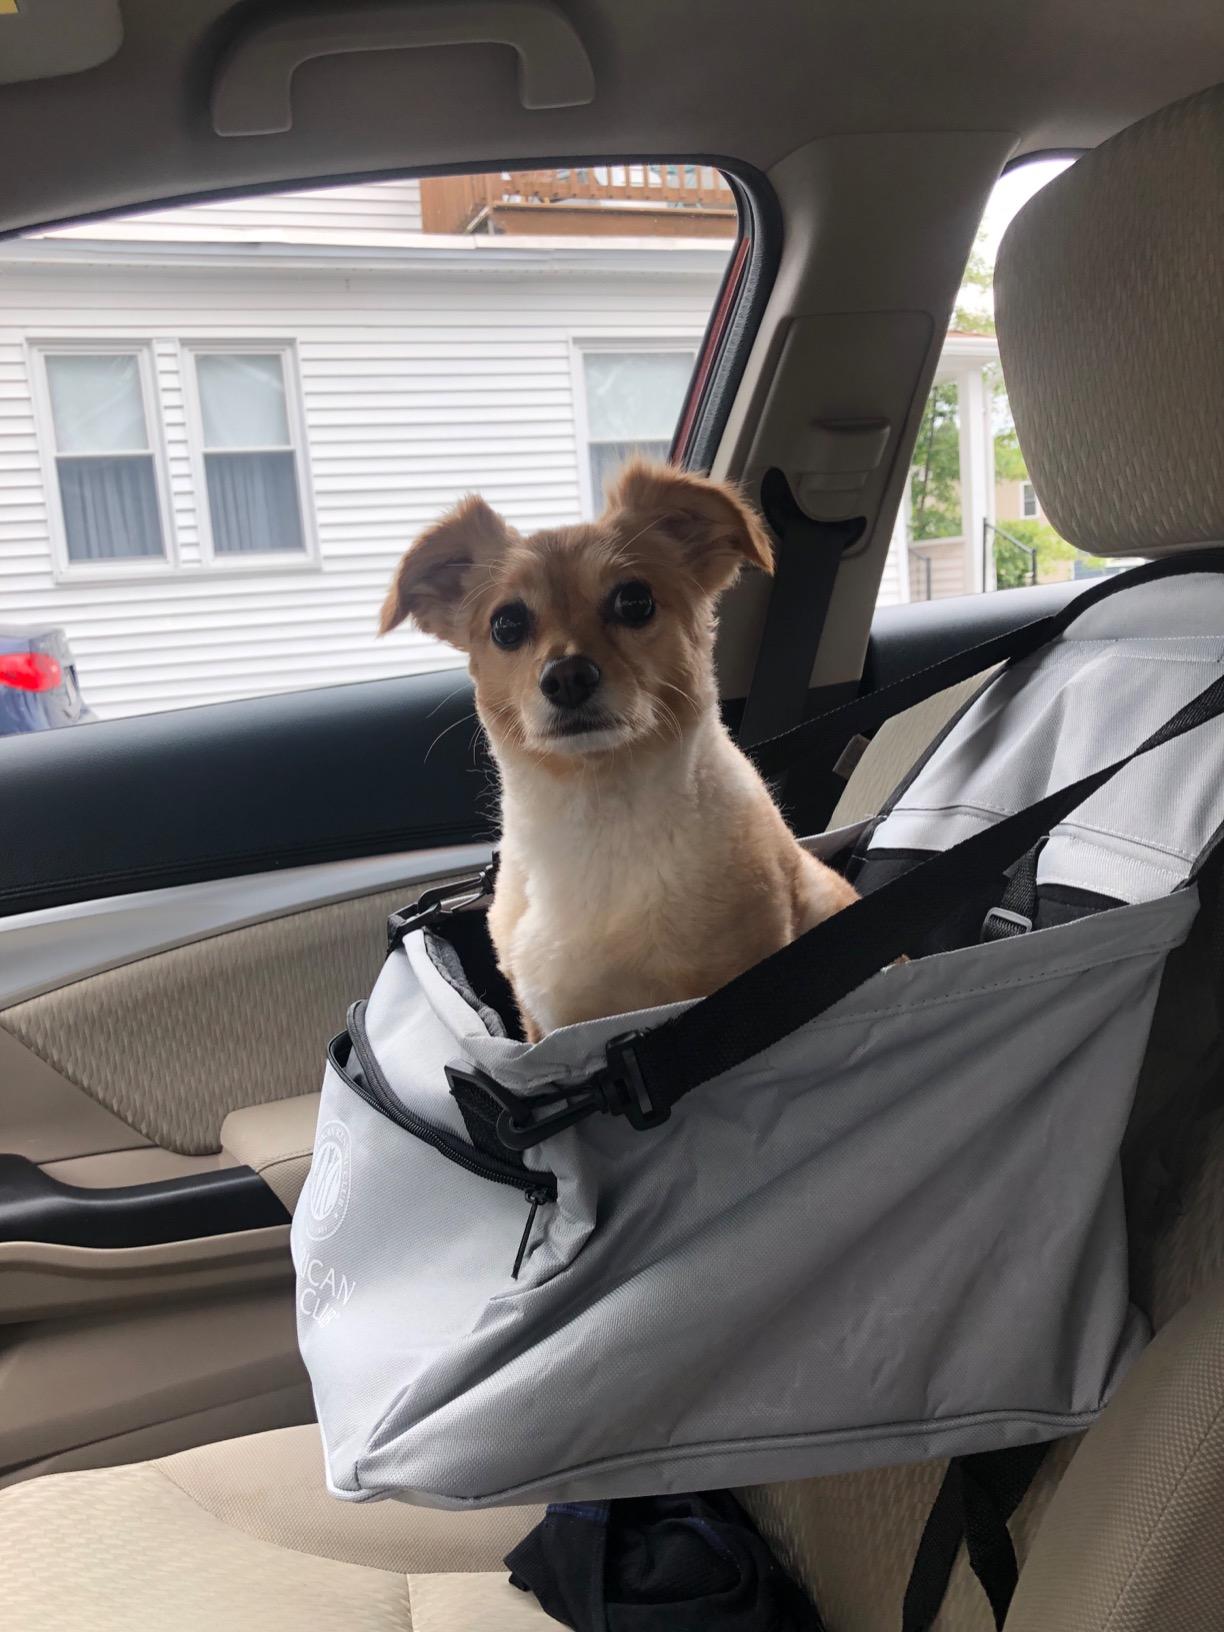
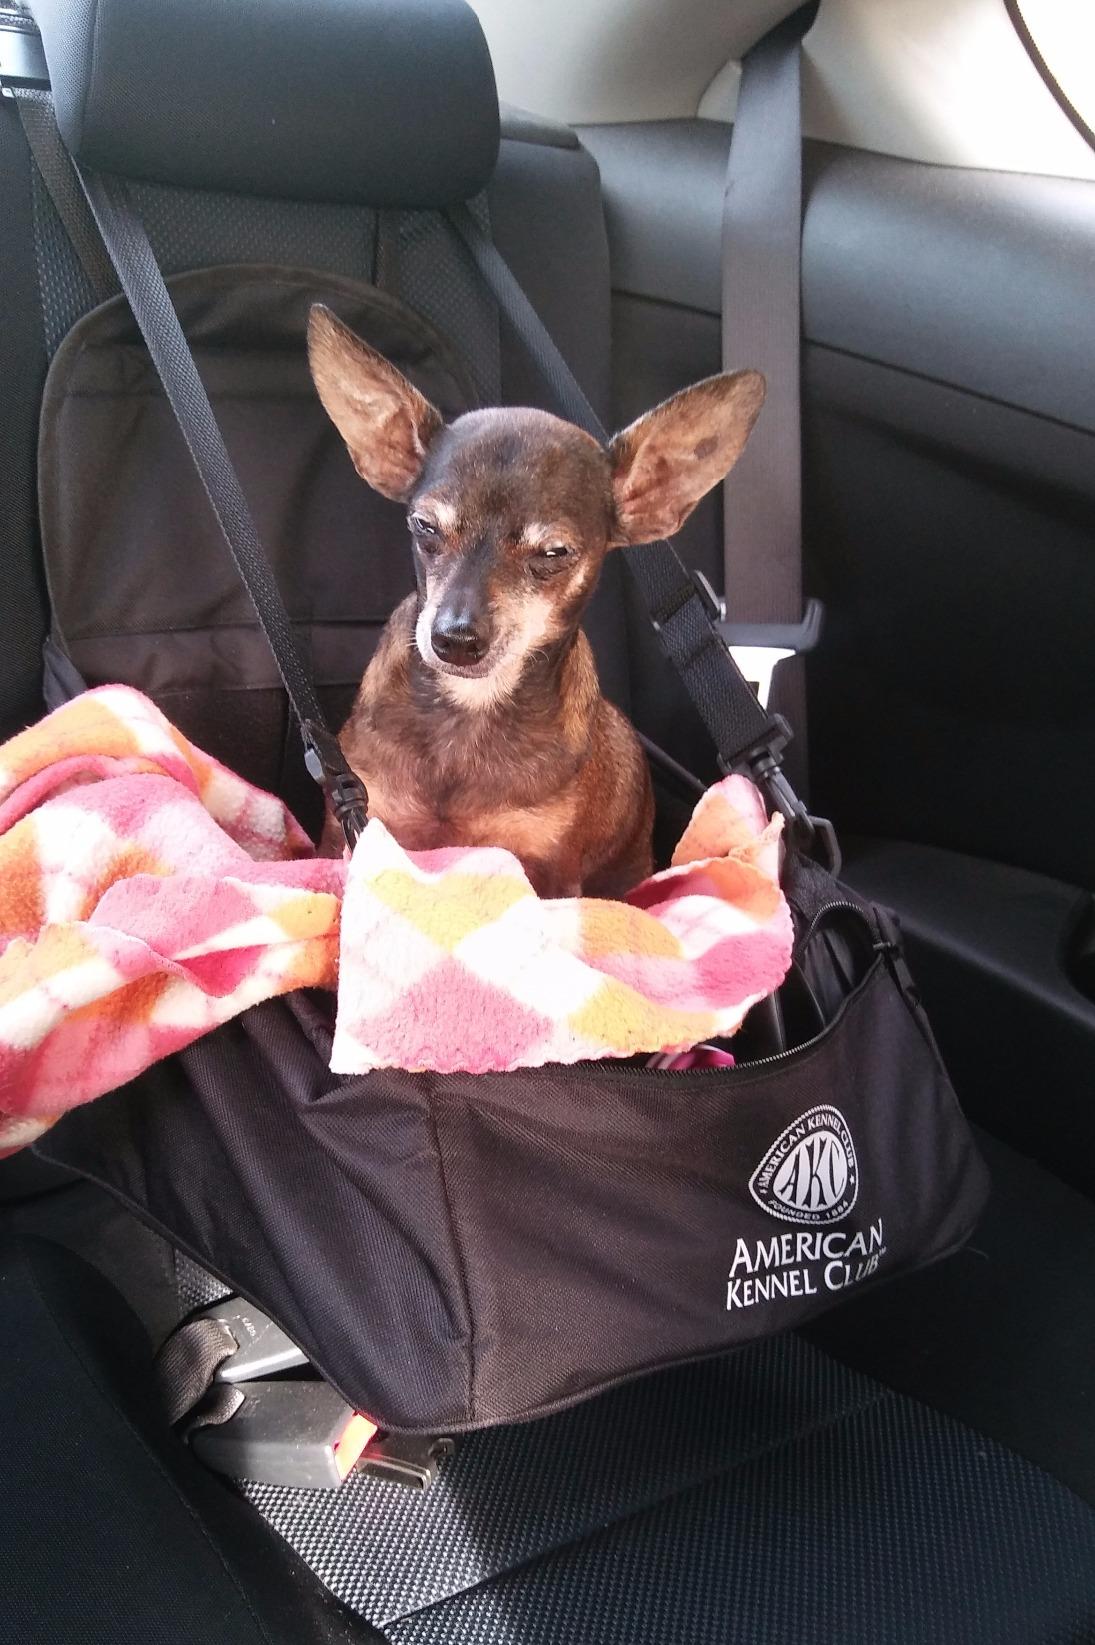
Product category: items_kennel
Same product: no